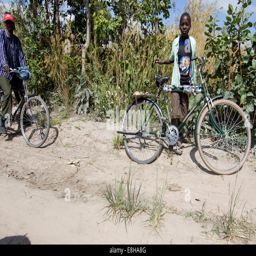
men , greet a passerby on a rural road